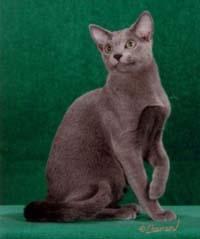
Breed: Russian Blue